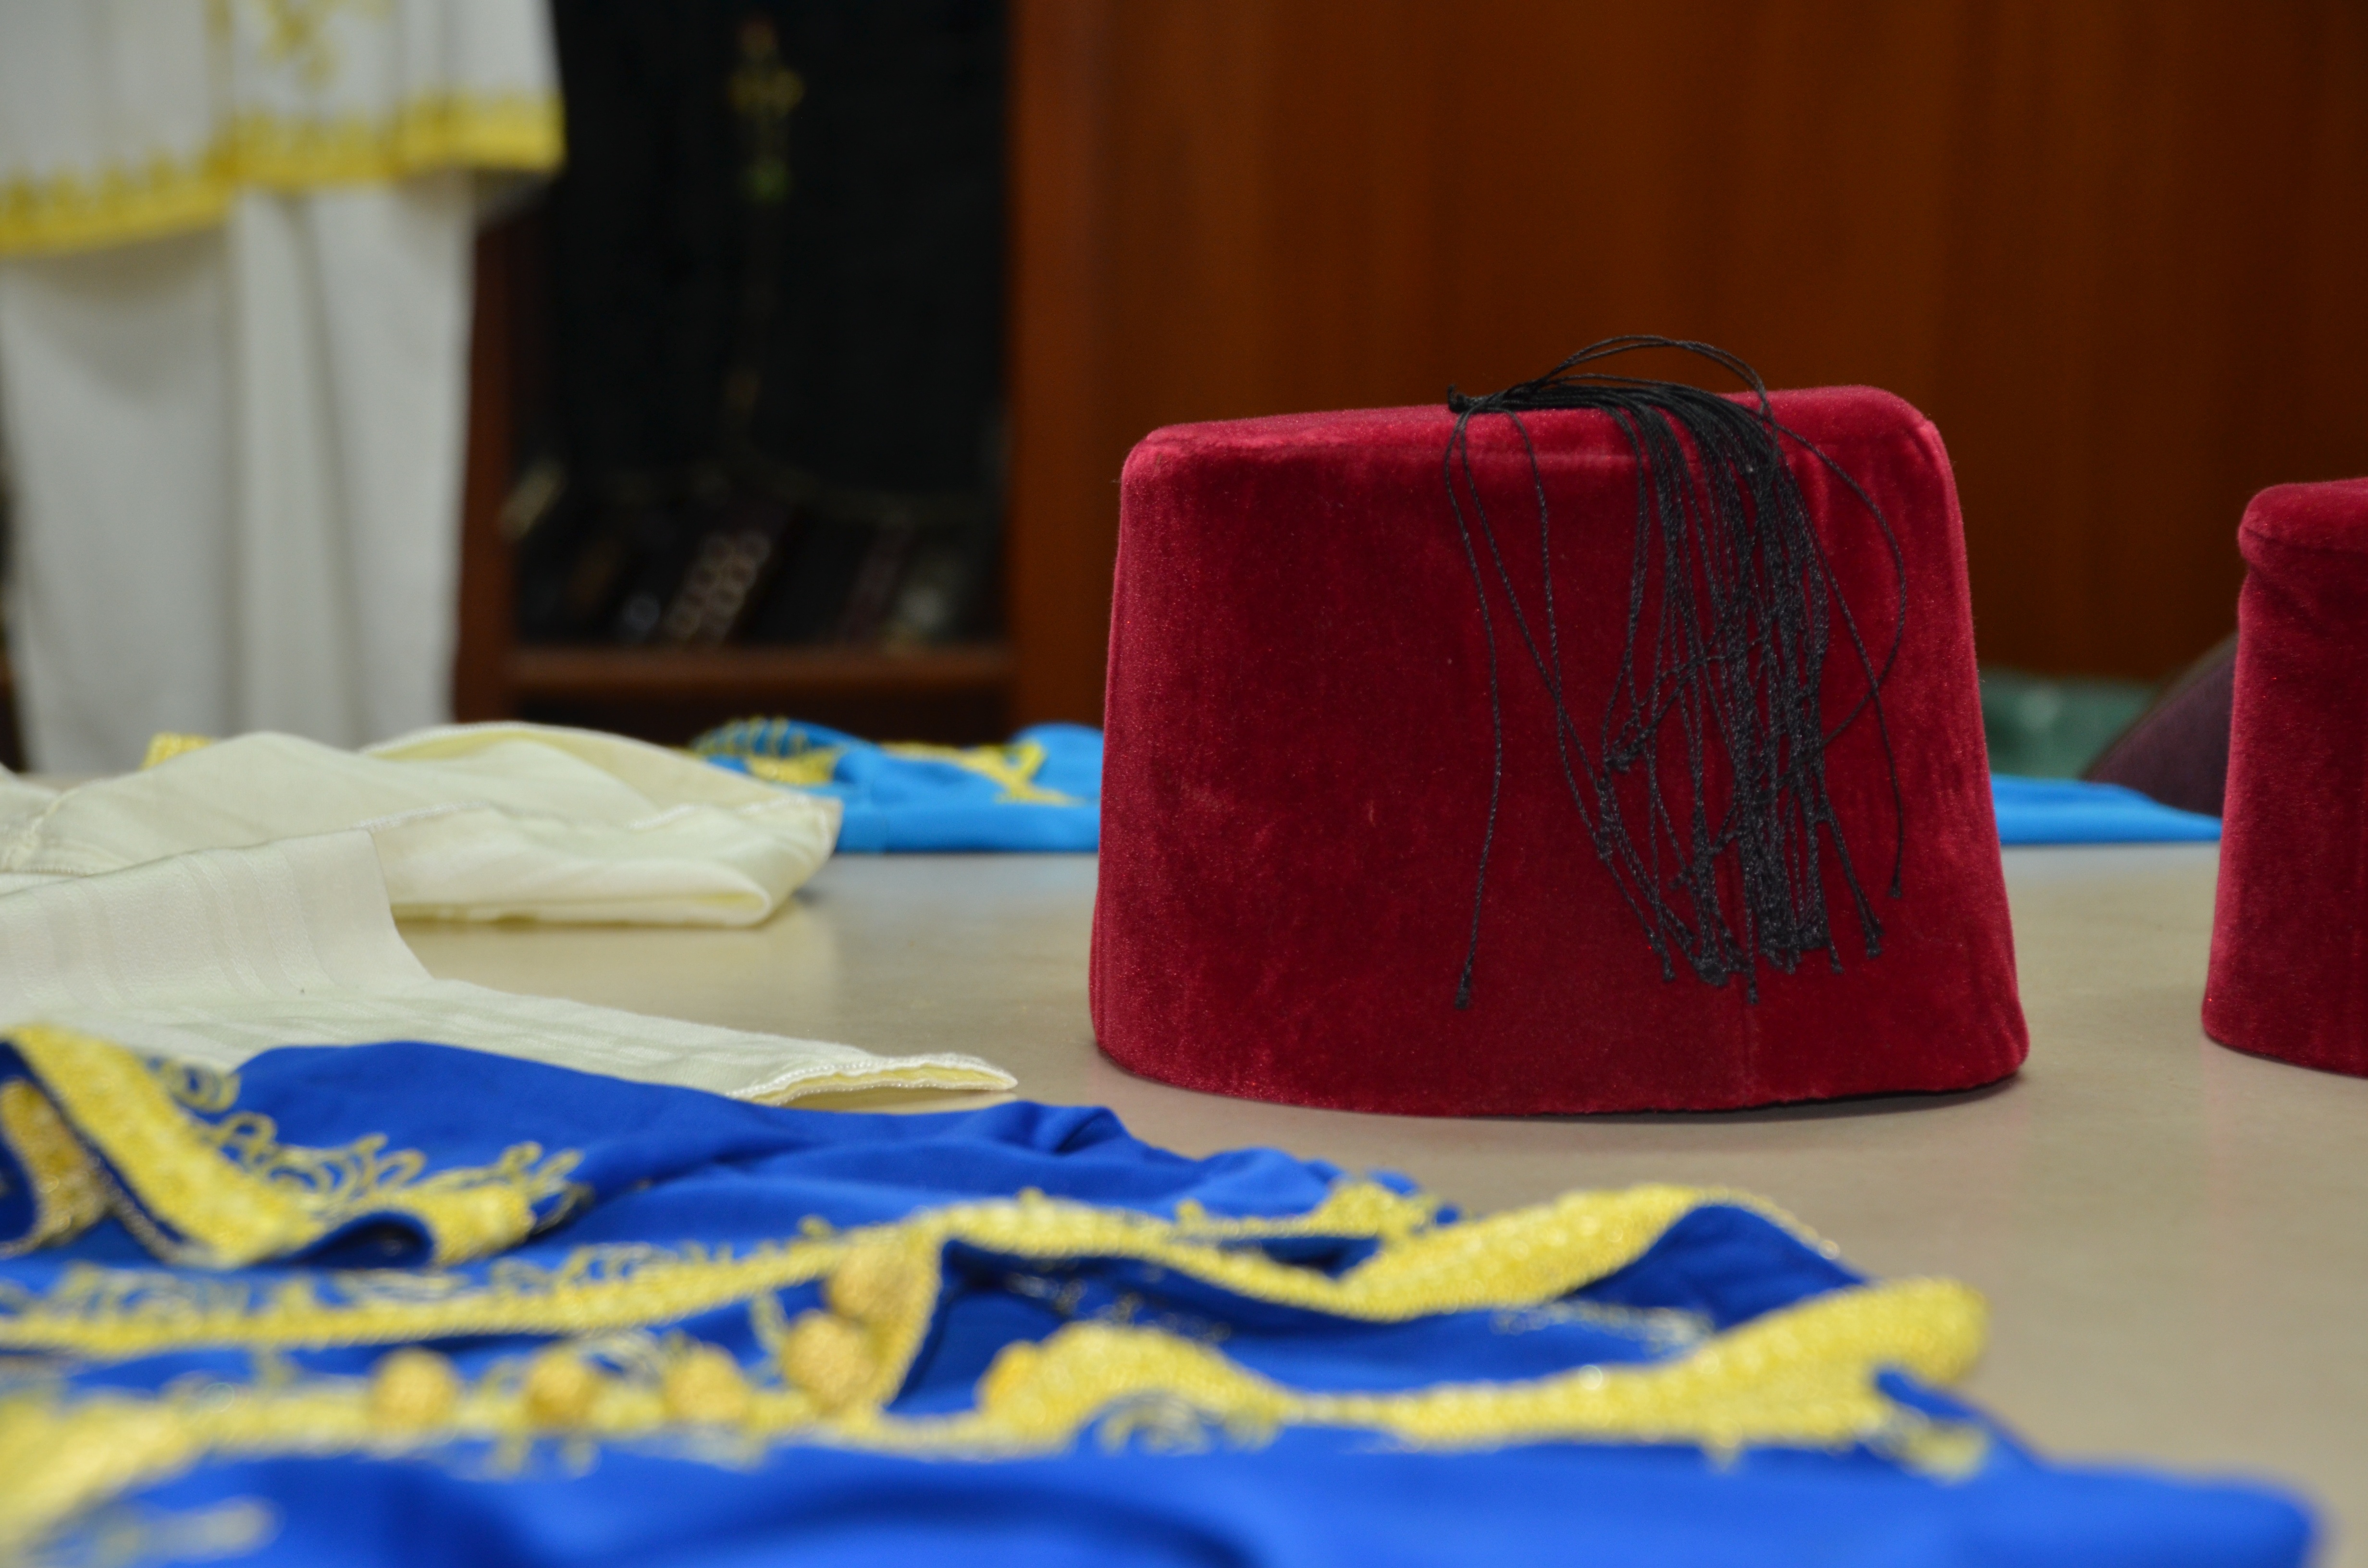
red, color, hat, blue, material, textile, art, morocco, hene, hinna, marocian